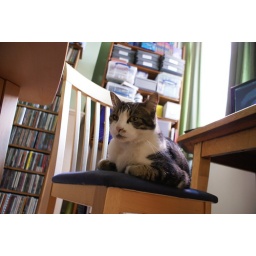
My cat in my seat